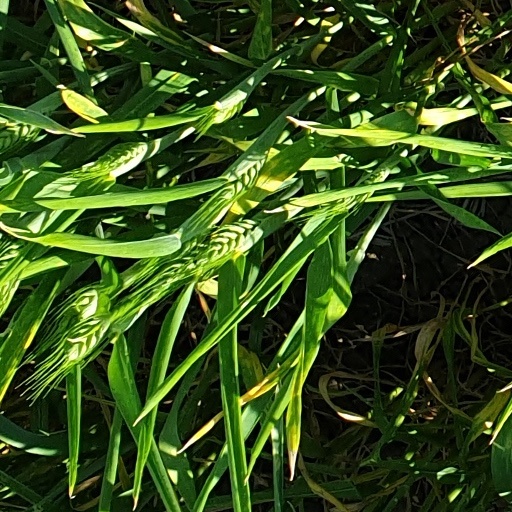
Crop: wheat